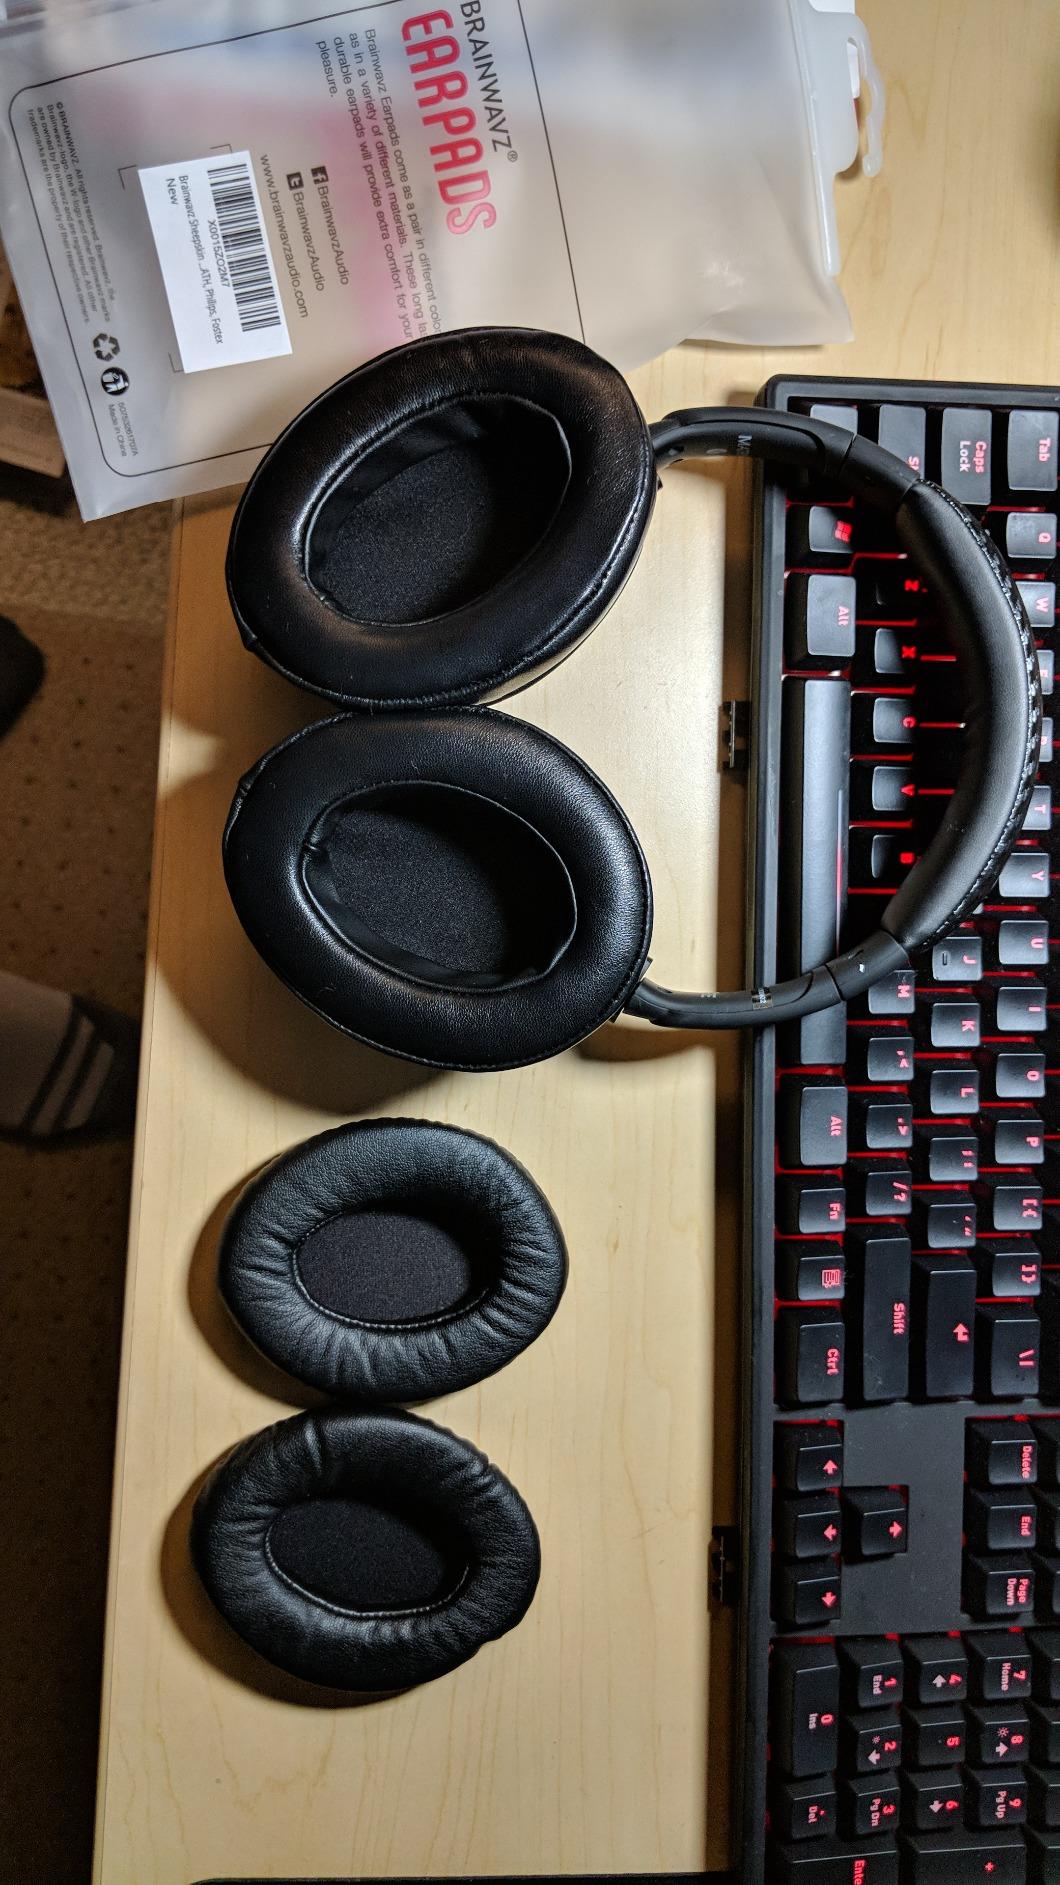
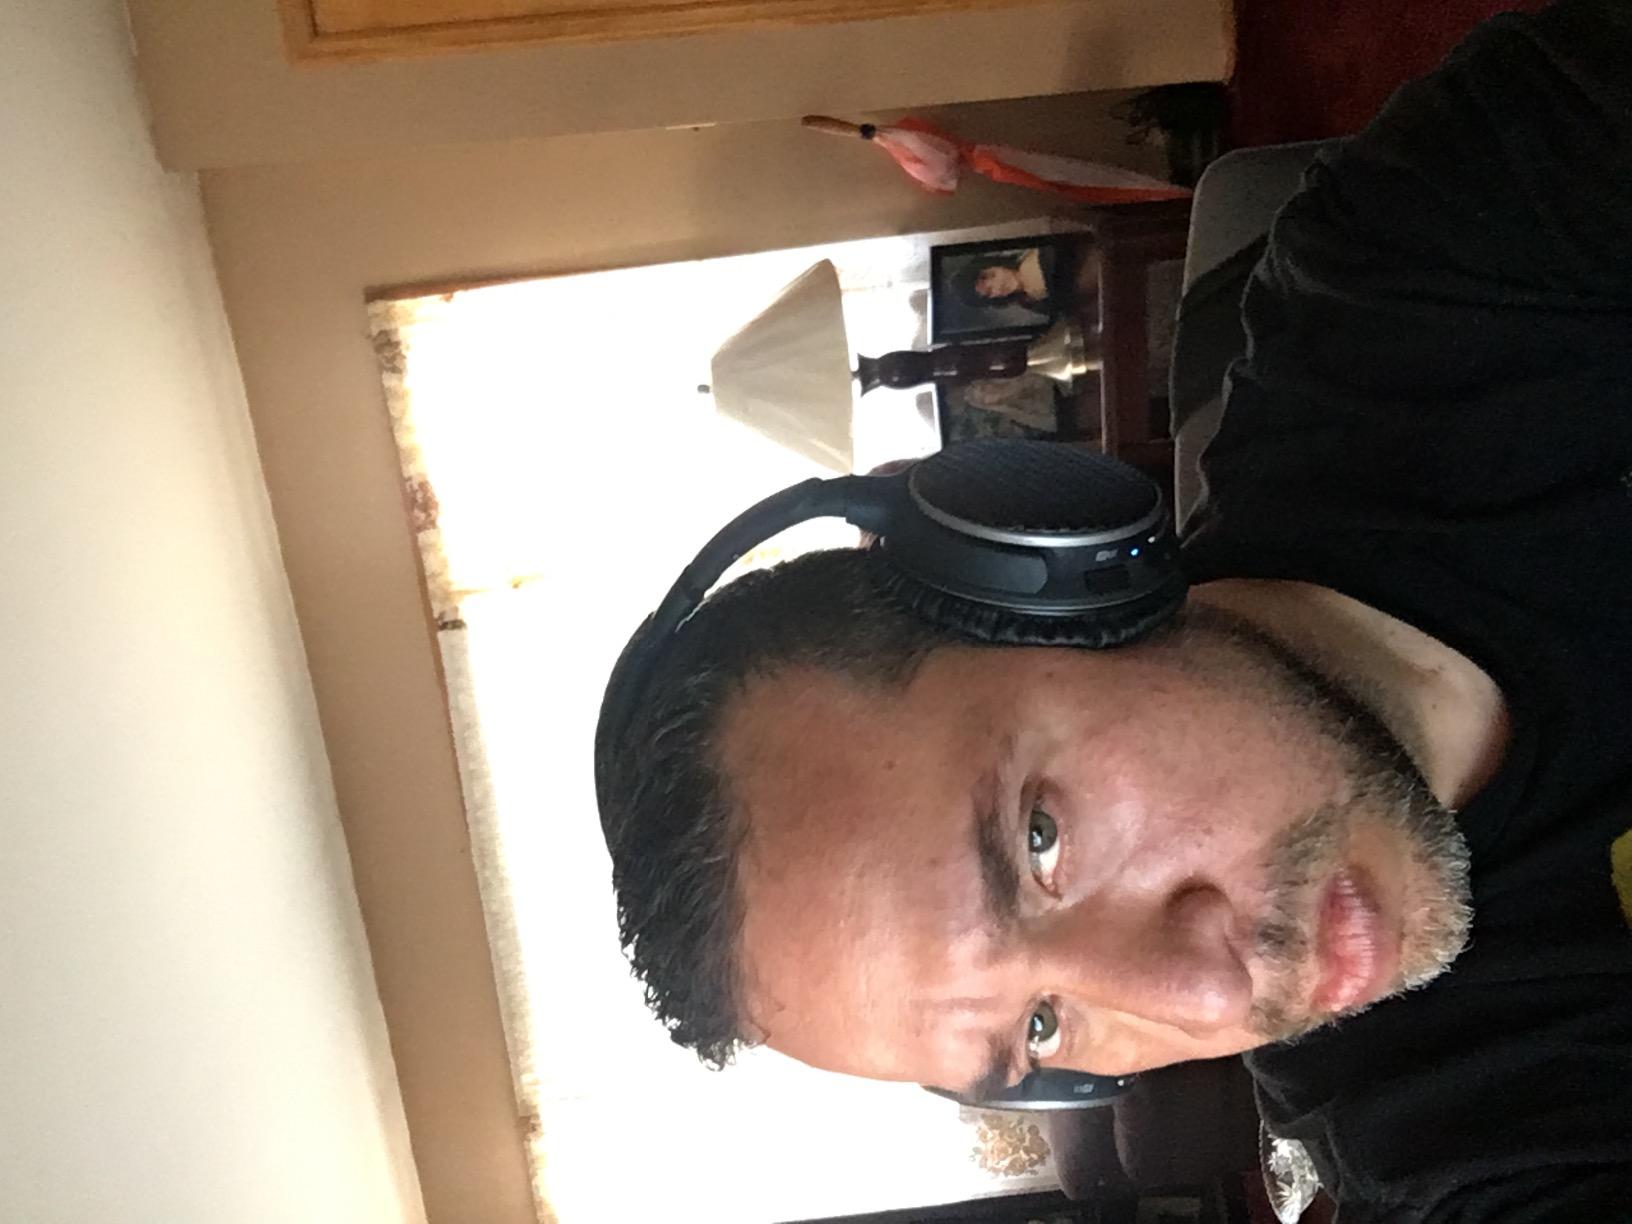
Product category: headphones
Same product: yes